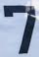
Number: 7